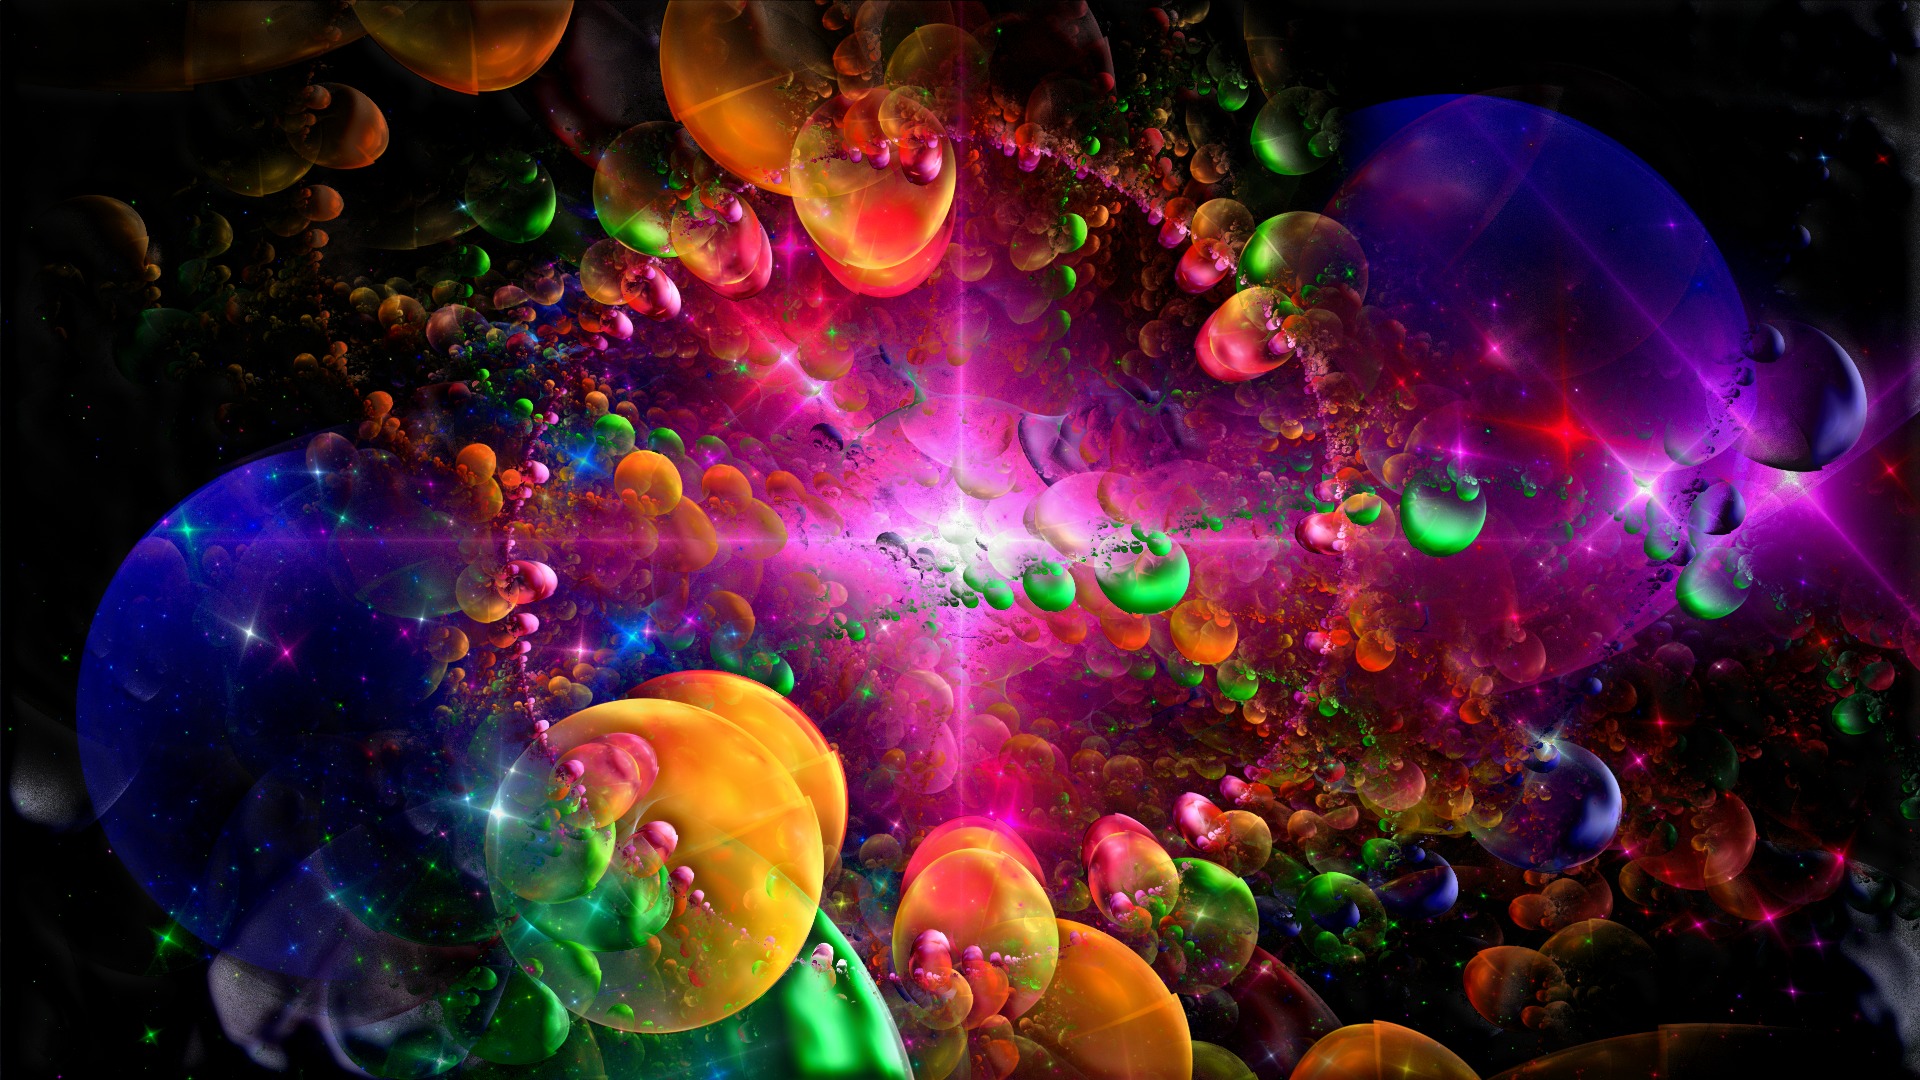
light, abstract, night, cosmos, color, space, fantasy, digital art, screenshot, nightclub, fractal, computer graphics, psychedelic art, fractal art